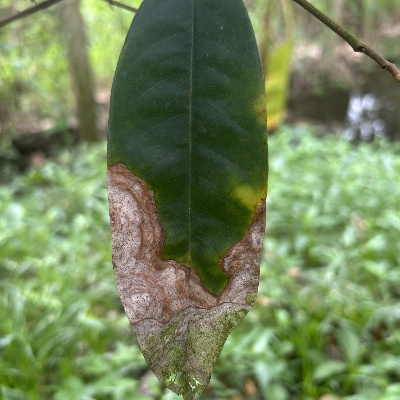
Label: Leaf_Colletotrichum